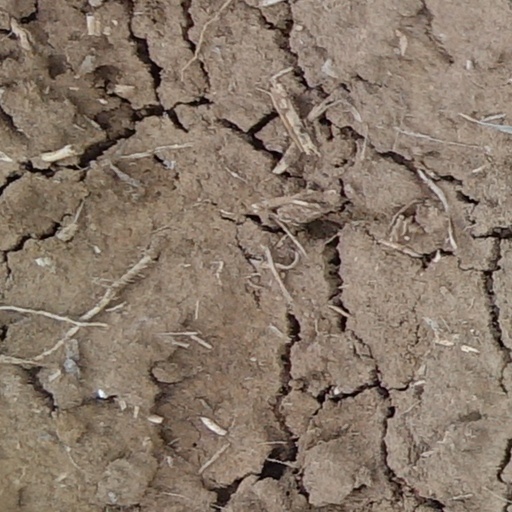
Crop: wheat